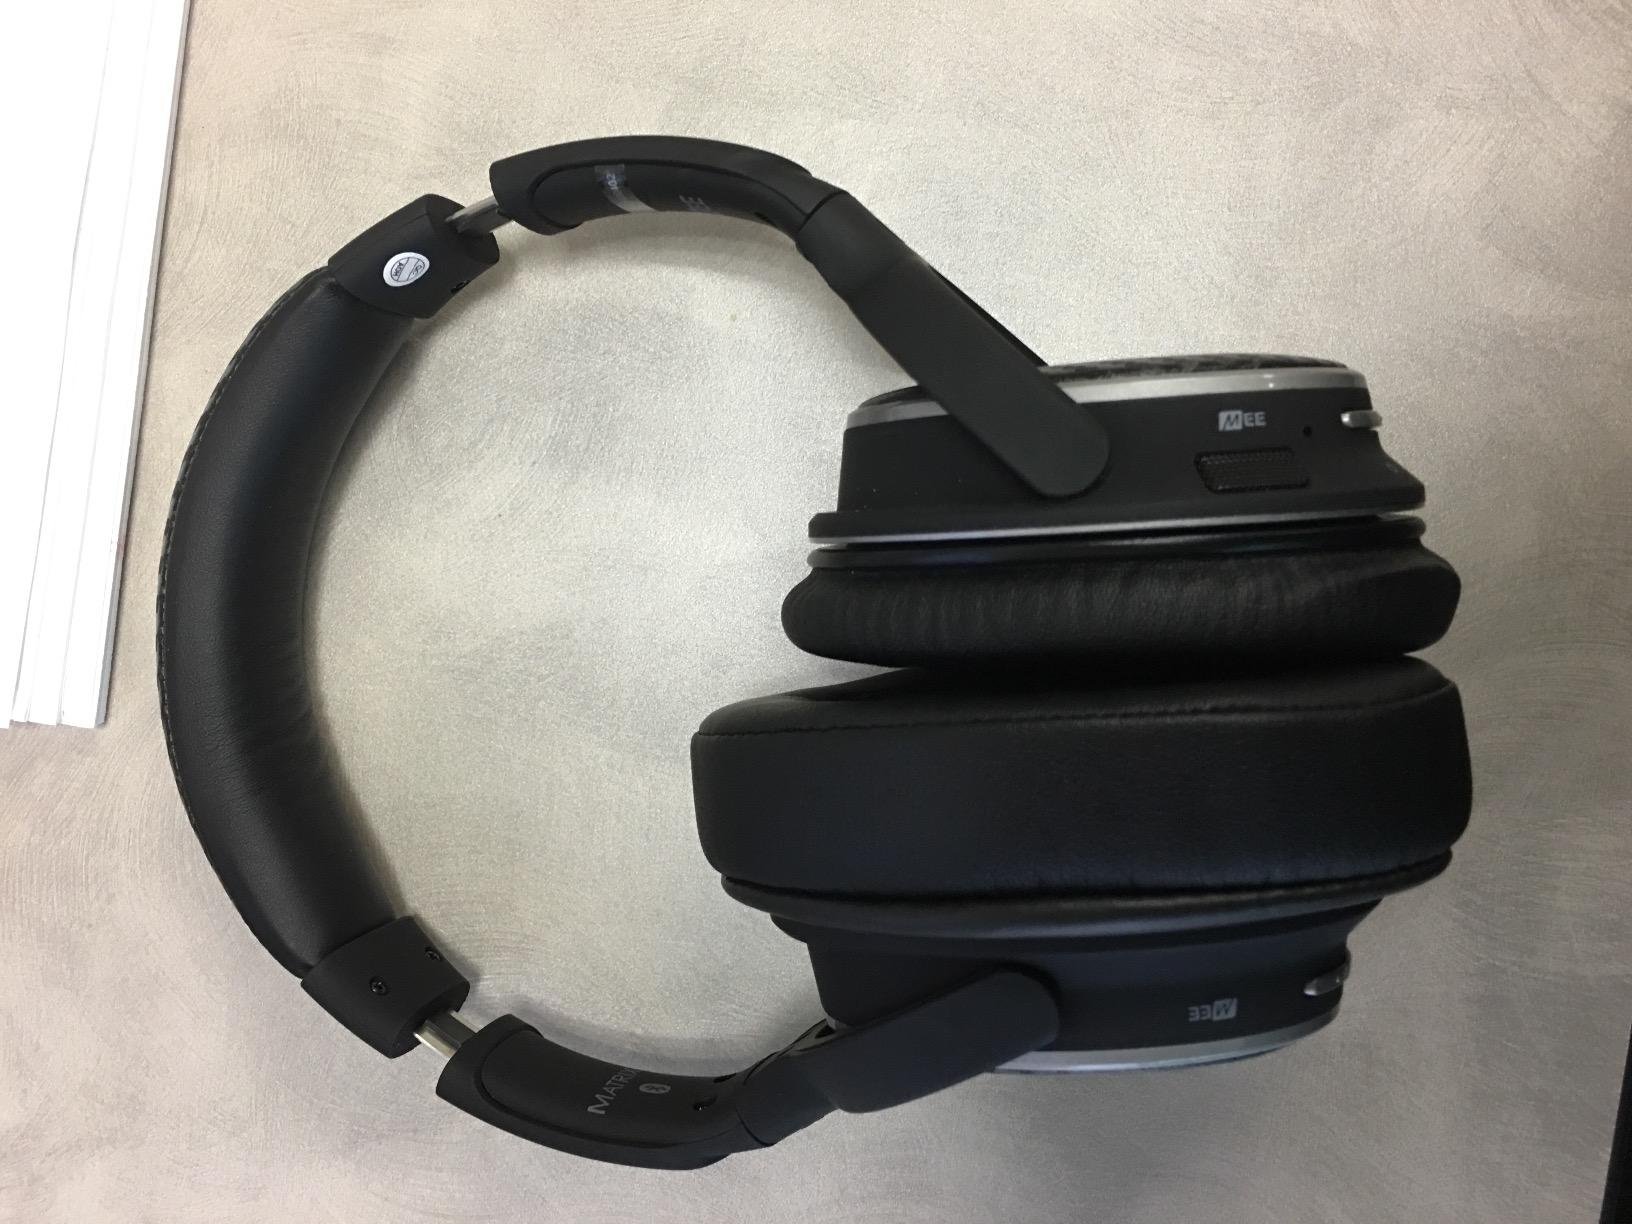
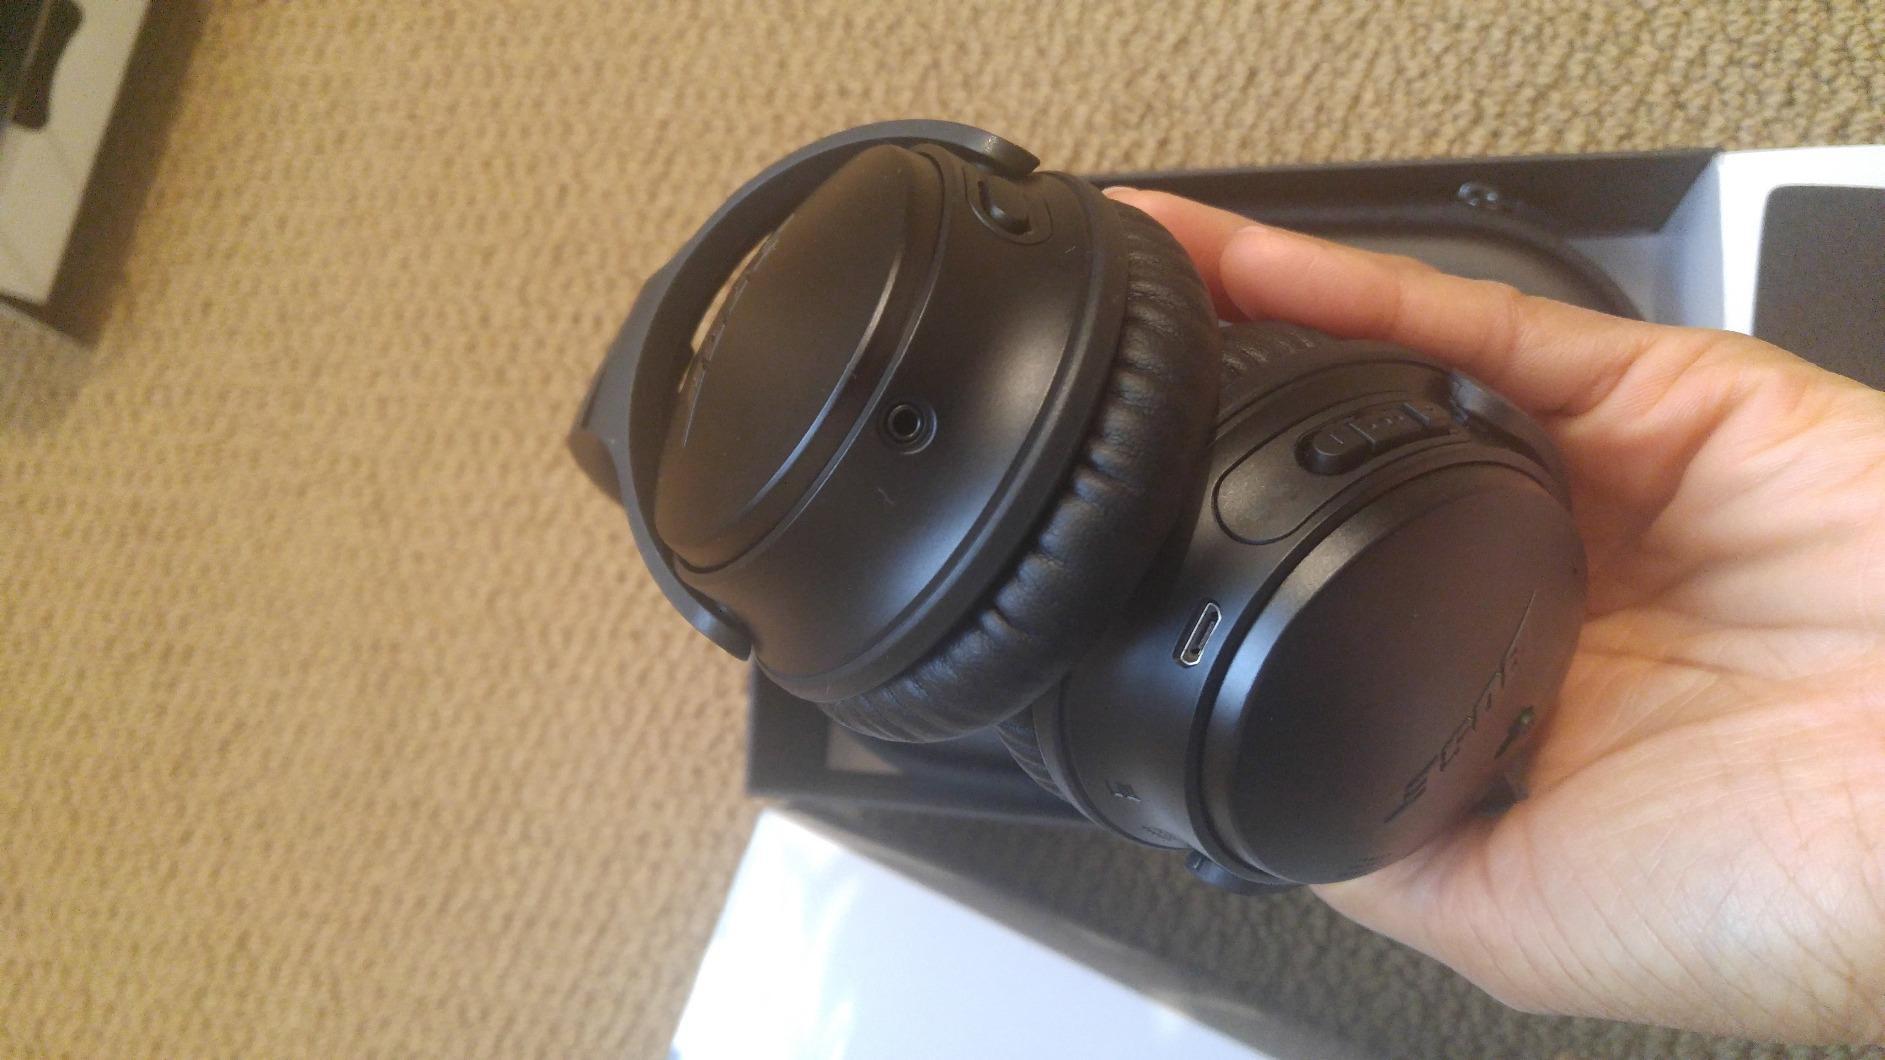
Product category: headphones
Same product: no